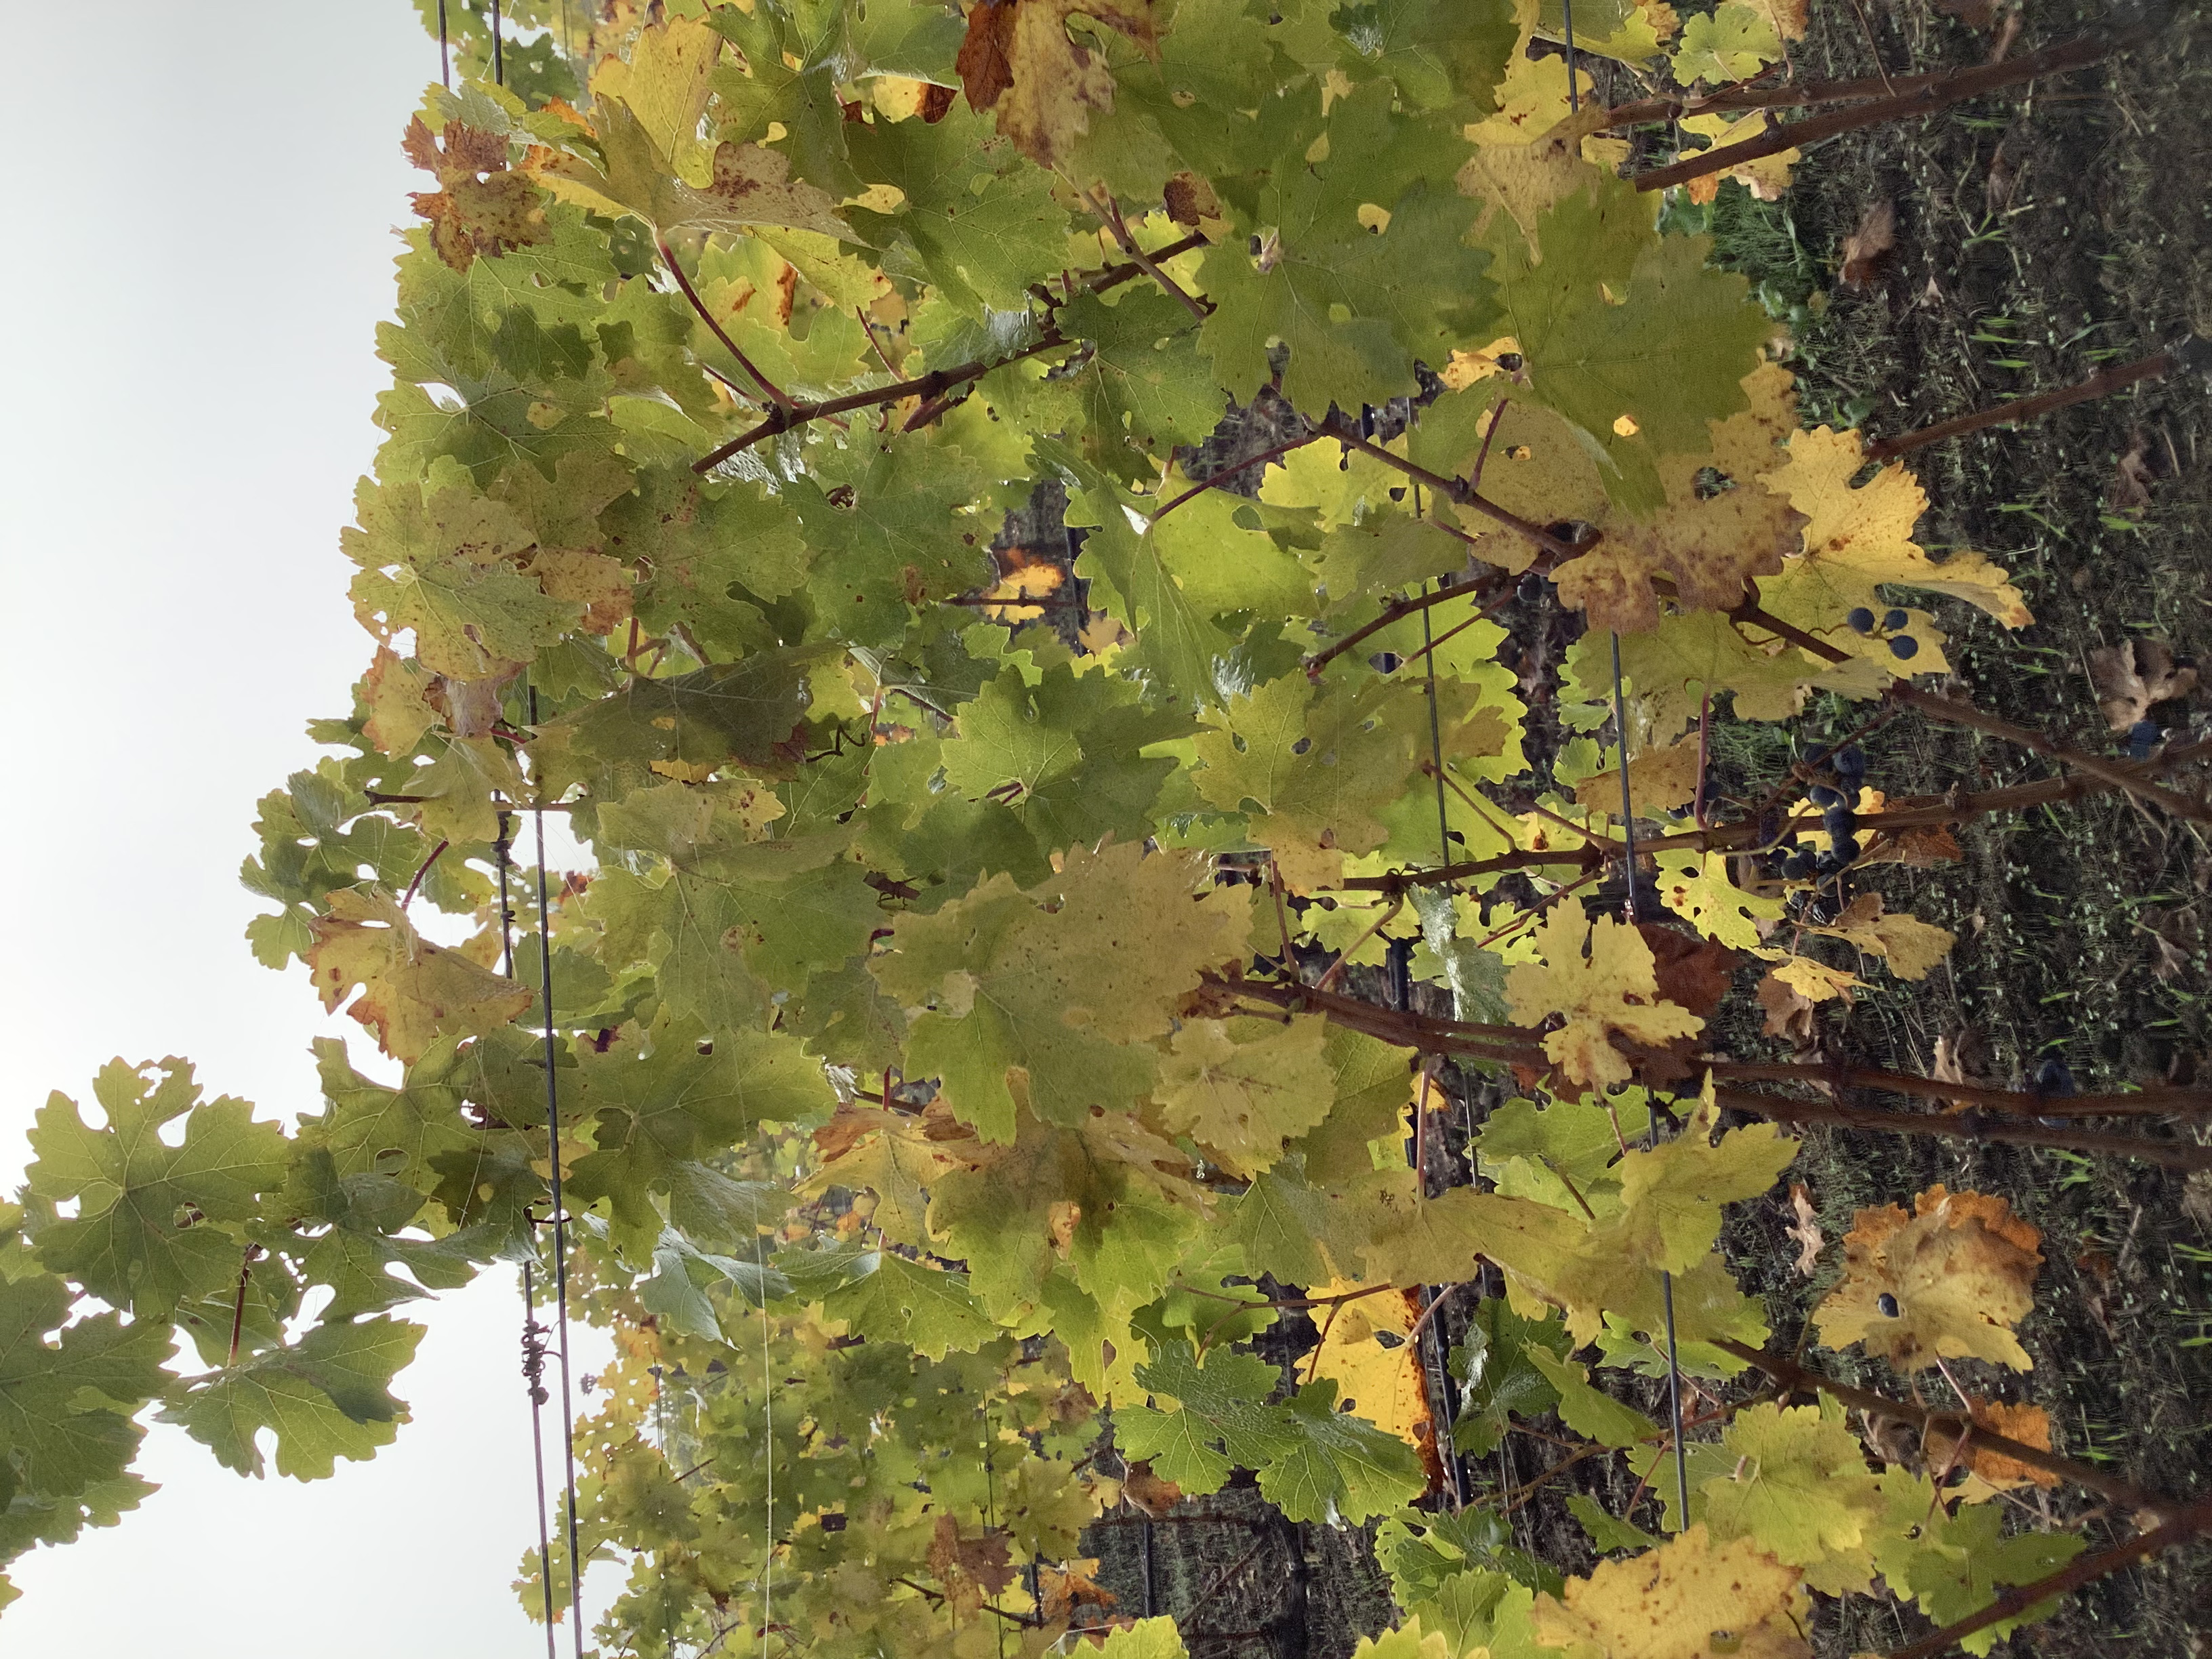
Label: No Virus